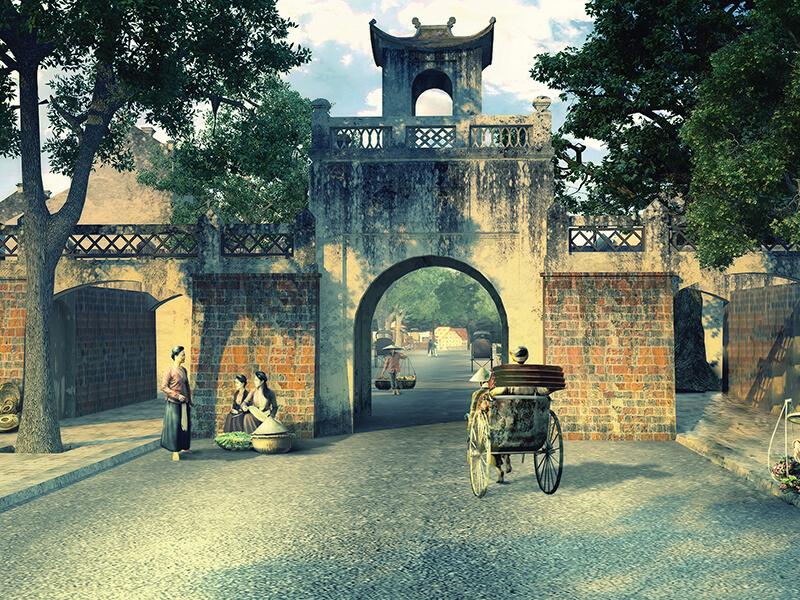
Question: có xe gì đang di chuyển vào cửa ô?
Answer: có một chiếc xe kéo đang di chuyển vào cửa ô